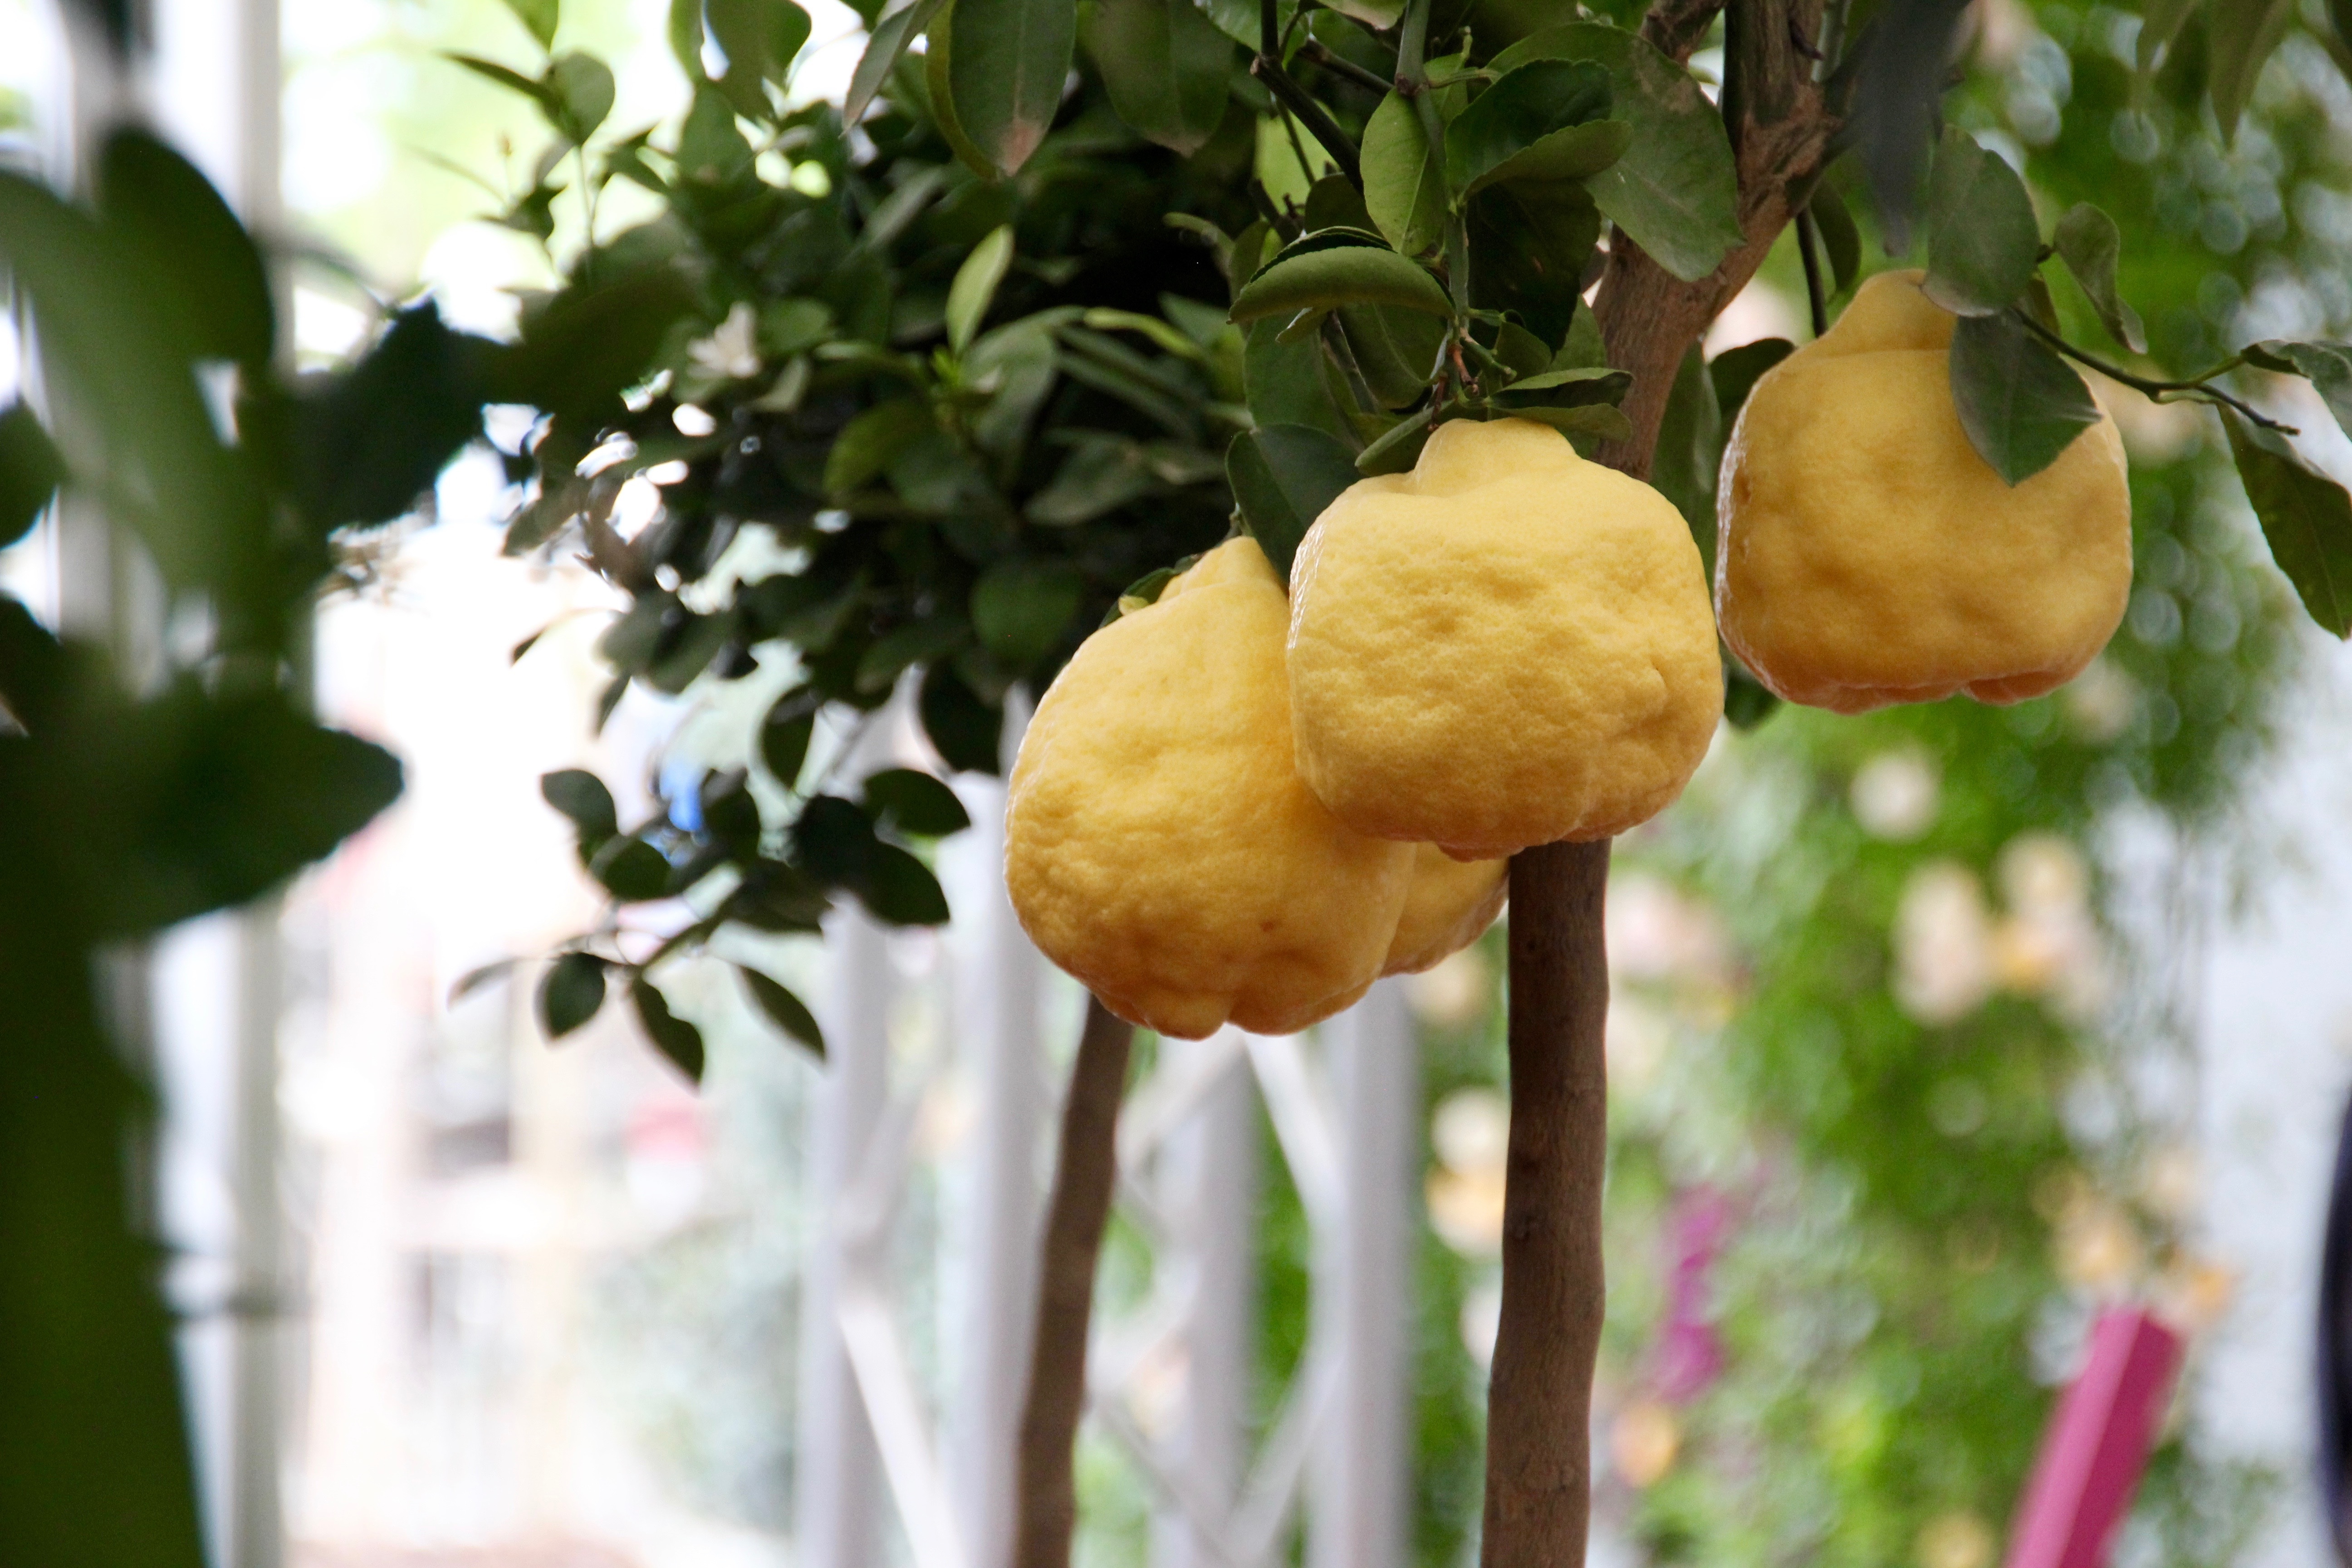
tree, branch, plant, fruit, flower, food, produce, botany, flora, lemon, lemon tree, citrus fruits, flowering plant, land plant